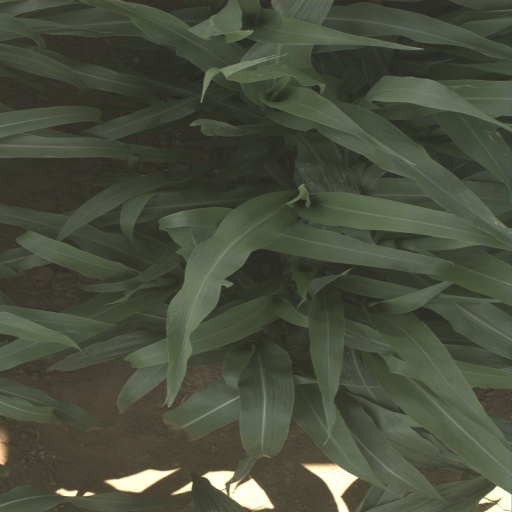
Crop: sorghum